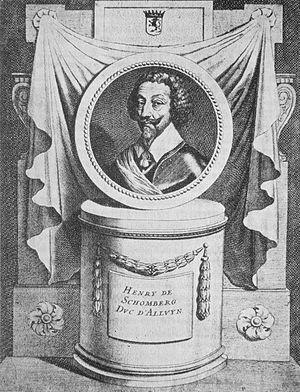
Henri de Schomberg, comte de Nanteuil-le-Haudouin et de Durtal, duc d'Alluyn, né à Paris en 1575 et décédé à Bordeaux en 1632 est un gentilhomme et militaire français des XVIᵉ et XVIIᵉ siècles.
La famille von Schönberg est une famille de la noblesse immémoriale saxonne dont on retrouve des traces écrites à partir du XIIIᵉ siècle. Les membres de cette famille occupèrent de hautes fonctions en Saxe, en Thuringe et d'autres principautés allemandes, aussi bien au service des souverains que de l'Église. Neuf d'entre eux furent grands maîtres des forges, des mines et des forêts du duché de Saxe entre 1542 et 1761. Une branche se mit au service du royaume de France au XVIᵉ siècle et au XVIIᵉ siècle et francisa son nom en Schomberg.